Mithyabhiman

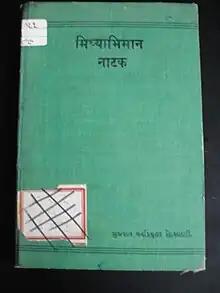
"Mithyabhiman" book cover

Dalpatram wrote "Mithyabhiman" in 1870, with subtitle "Bhungal Vinani Bhavai". The play fuses the elements of a comic folk-play form known as "Bhavai", traditional Sanskrit drama and western drama. It has eight acts and 14 scenes. It was first published in 1871 by the Gujarat Vernacular Society (then Gujarat Vidhya Sabha) under the title "Mithyabhiman athva Jivram Bhatt".